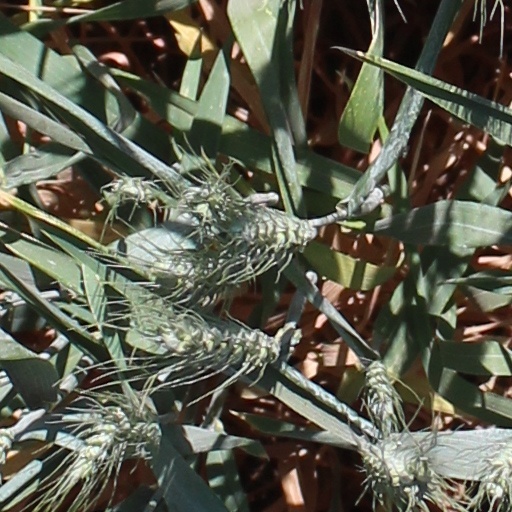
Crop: wheat